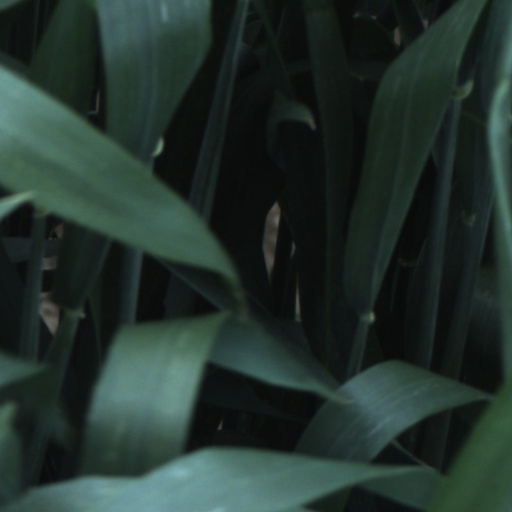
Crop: wheat